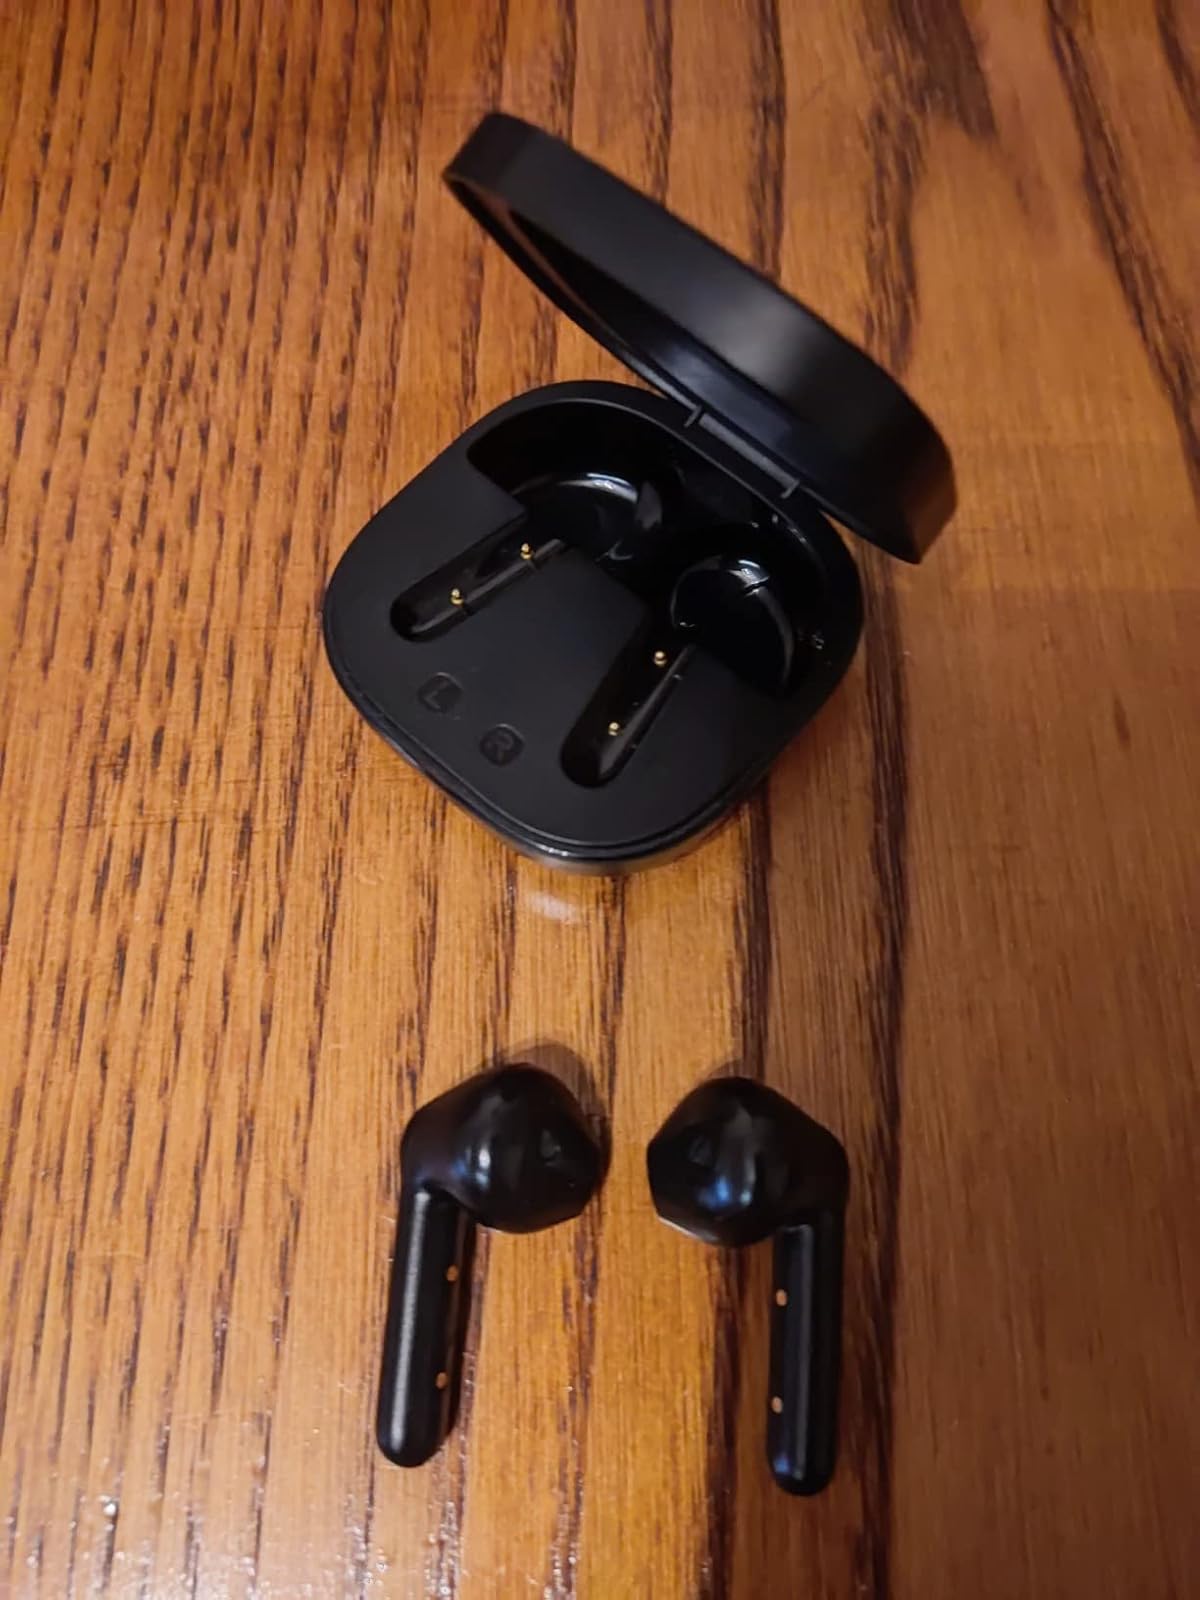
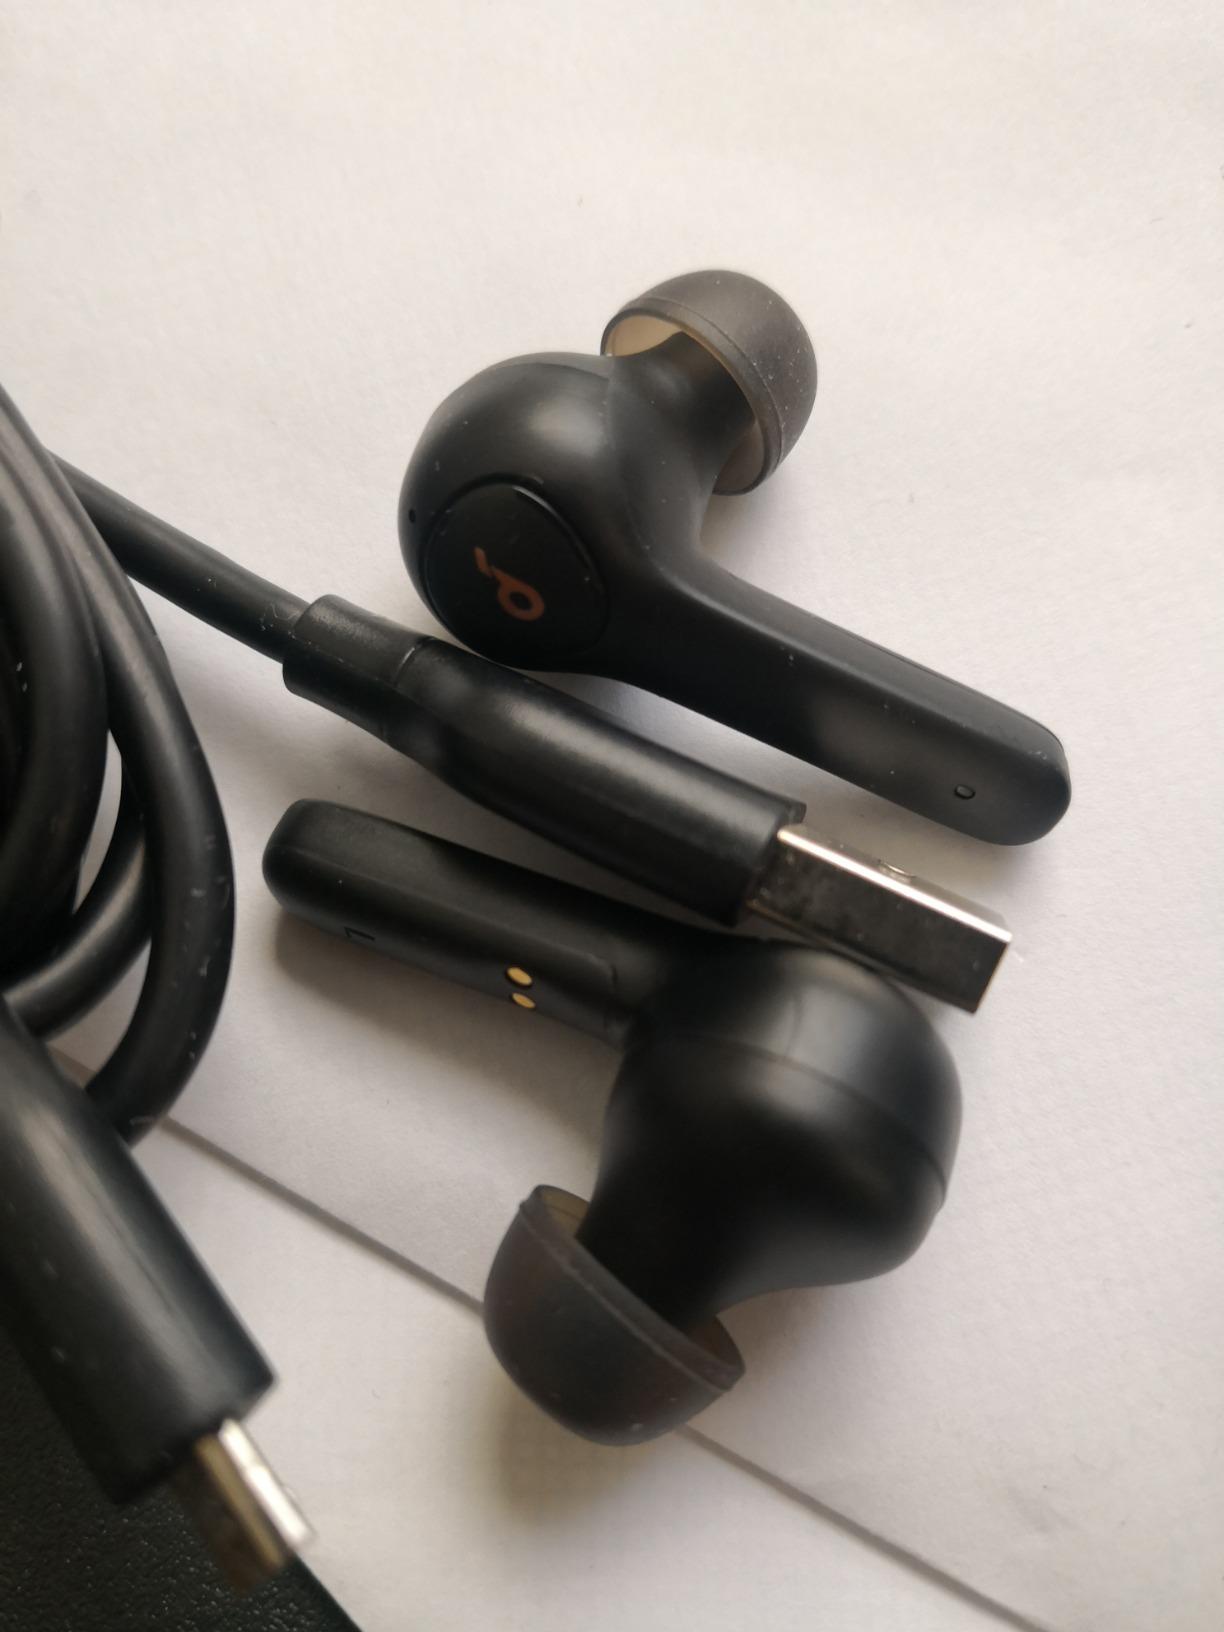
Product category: earbuds
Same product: no